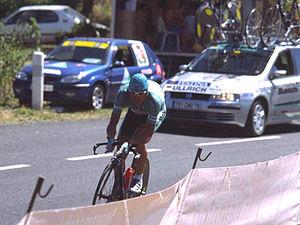
L'équipe cycliste Team Coast est une ancienne équipe cycliste allemande créée en 2000 et dissoute à la fin de l'année 2003, après s'être appelée Team Bianchi à partir du mois de mai 2003.
Jan Ullrich est un ancien coureur cycliste allemand. Professionnel de 1995 à 2006, il est le premier et à ce jour le seul Allemand à avoir remporté le Tour de France. Il est présenté comme le grand rival du septuple vainqueur déchu du Tour de France, Lance Armstrong. À trois reprises, il s'est classé deuxième derrière ce dernier. Ces places d'honneur s'ajoutent à celles acquises en 1996 et 1998 et à la dernière acquise en 2005 qui lui sera finalement retirée par le TAS le 10 février 2012. Avec ces six podiums en huit participations à la grande boucle, Jan Ullrich figure au quatrième rang du plus grand nombre de podiums sur cette course.